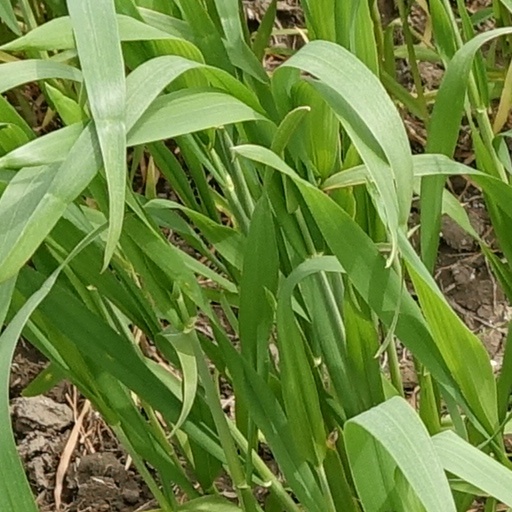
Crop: wheat